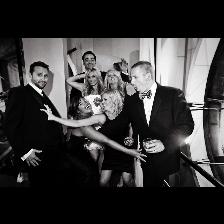
Label: Human